Death Don't Have No Mercy

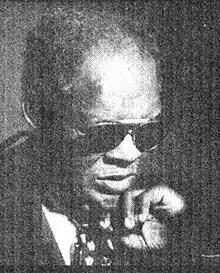
Davis in his 60s

Gary Davis was born in 1896 in impoverished Laurens County, South Carolina, to parents who were among the county's few black sharecroppers. His 17-year-old mother Evelina was promiscuous and bore seven more children, while his father John left during Gary's childhood and was gunned down by authorities in Alabama after he allegedly murdered a lover. With adequate health care services unavailable to African Americans, Davis began to go blind as an infant after improper treatment of an eye problem. While six of his siblings died in infancy. Evelina soon gave guardianship of him over to her own mother and, though still present in his life, refused any emotional connection with him, another event that profoundly impacted Davis and the themes he would explore in his musical career. Despite this, she purchased an inexpensive guitar for Davis after he turned seven and had demonstrated a curiosity and talent for music, being exposed to instruments through family connections and to local sounds from plantation field work songs, informal rural gatherings, traveling tent shows, and spirituals sung in the black Baptist church, which served as a communal safe haven from the rising threat of racial violence.